Geomorphometry

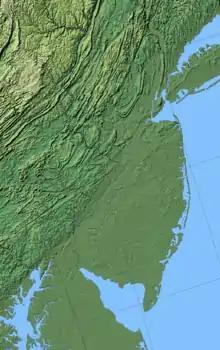
Shaded relief map of New Jersey

Another useful product derived from the terrain surface is a "shaded relief" image, which approximates the degree of illumination of the surface from a light source coming from a given direction. In principle, the degree of illumination is inversely proportional to the angle between the surface normal vector and the illumination vector; the wider the angle between the vectors, the darker that point on the surface is. In practice, it can be calculated from the slope "α" and aspect "β", compared to a corresponding altitude "φ" and azimuth "θ" of the light source: